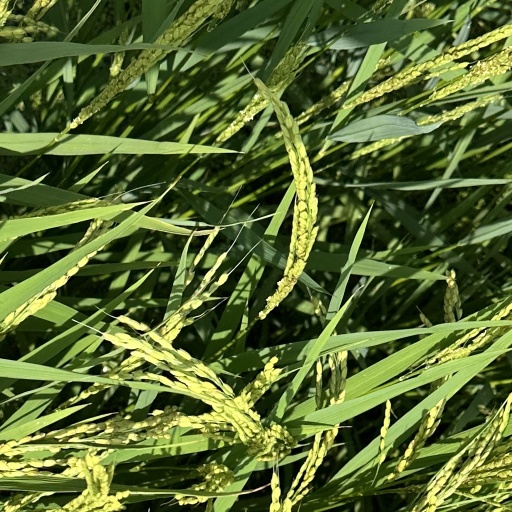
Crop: rice